Prairie

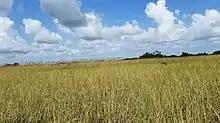
Sawgrass prairie in Everglades

The very dense soil plagued the first European settlers who were using wooden plows, which were more suitable for loose forest soil. On the prairie, the plows bounced around, and the soil stuck to them. This problem was solved in 1837 by an Illinois blacksmith named John Deere who developed a steel moldboard plow that was stronger and cut the roots, making the fertile soils ready for farming. Former grasslands are now among the most productive agricultural lands on Earth.